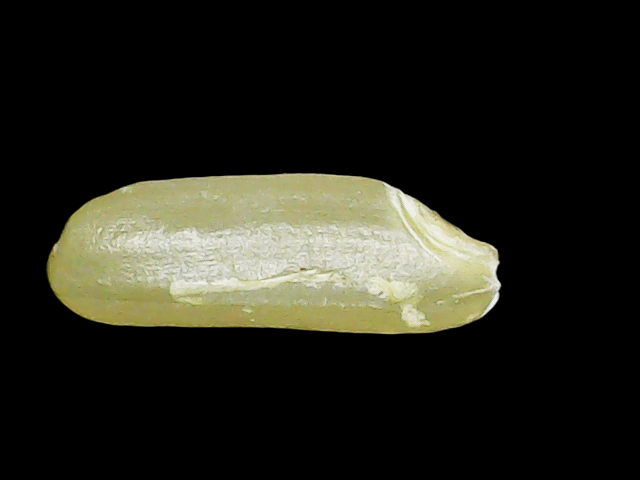
Rice variety: Binadhan23